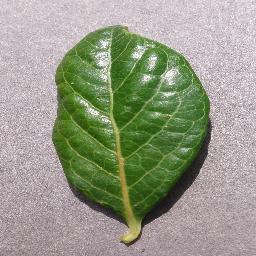
Label: Blueberry___healthy